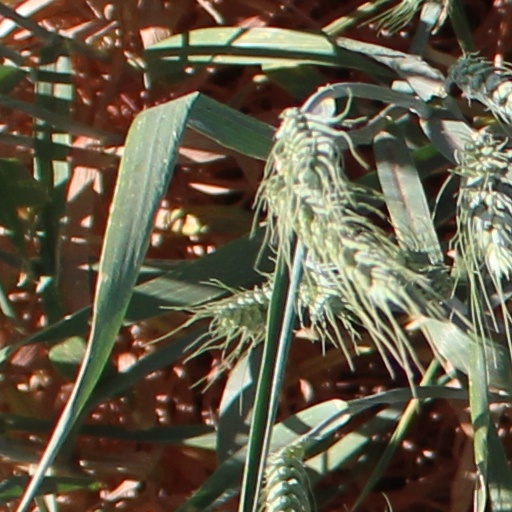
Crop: wheat